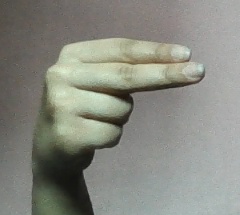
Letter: ain